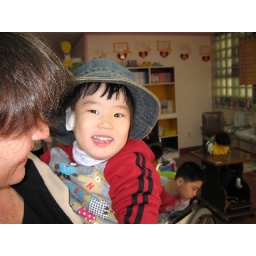
little girl in my hat - she loves it